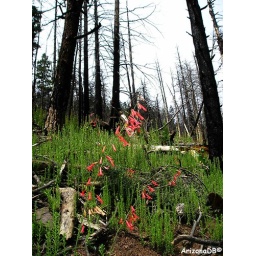
flower in burned forest